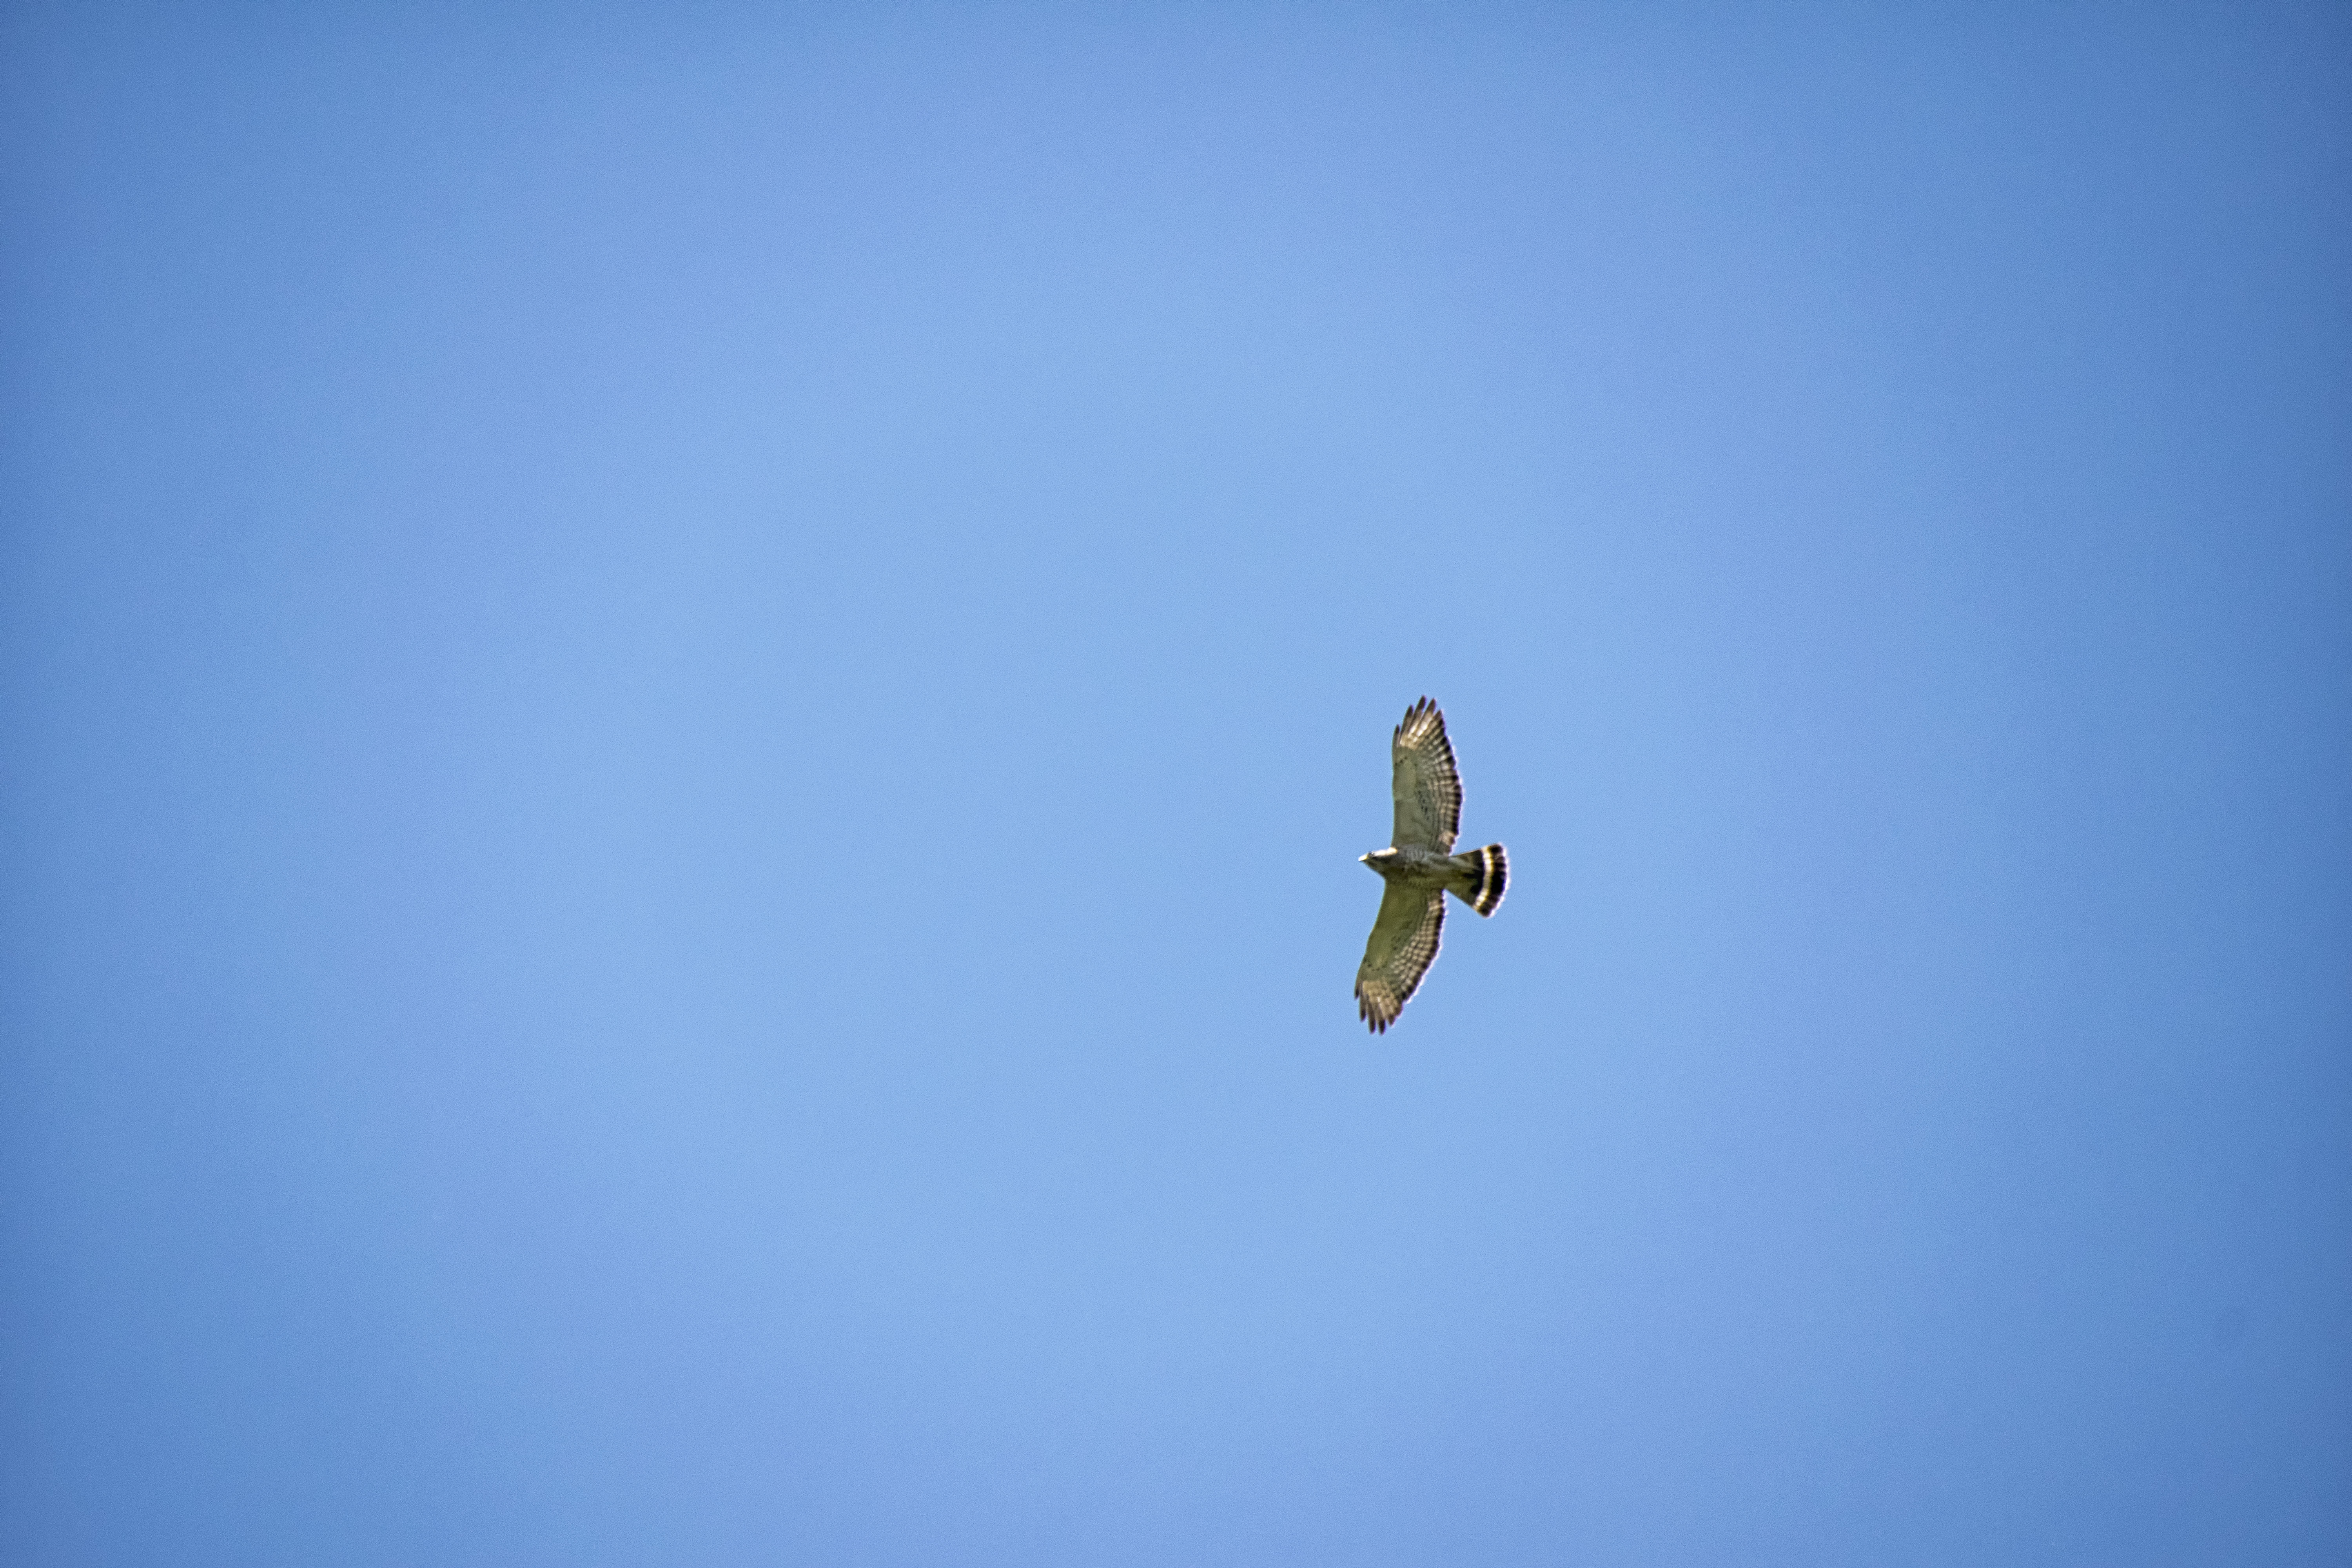
bird, wing, sky, aircraft, vehicle, aviation, flight, blue, winged, hawk, toy, canada, quebec, sherbrooke, oiseau, petite, buse, broad, screenshot, atmosphere of earth, computer wallpaper